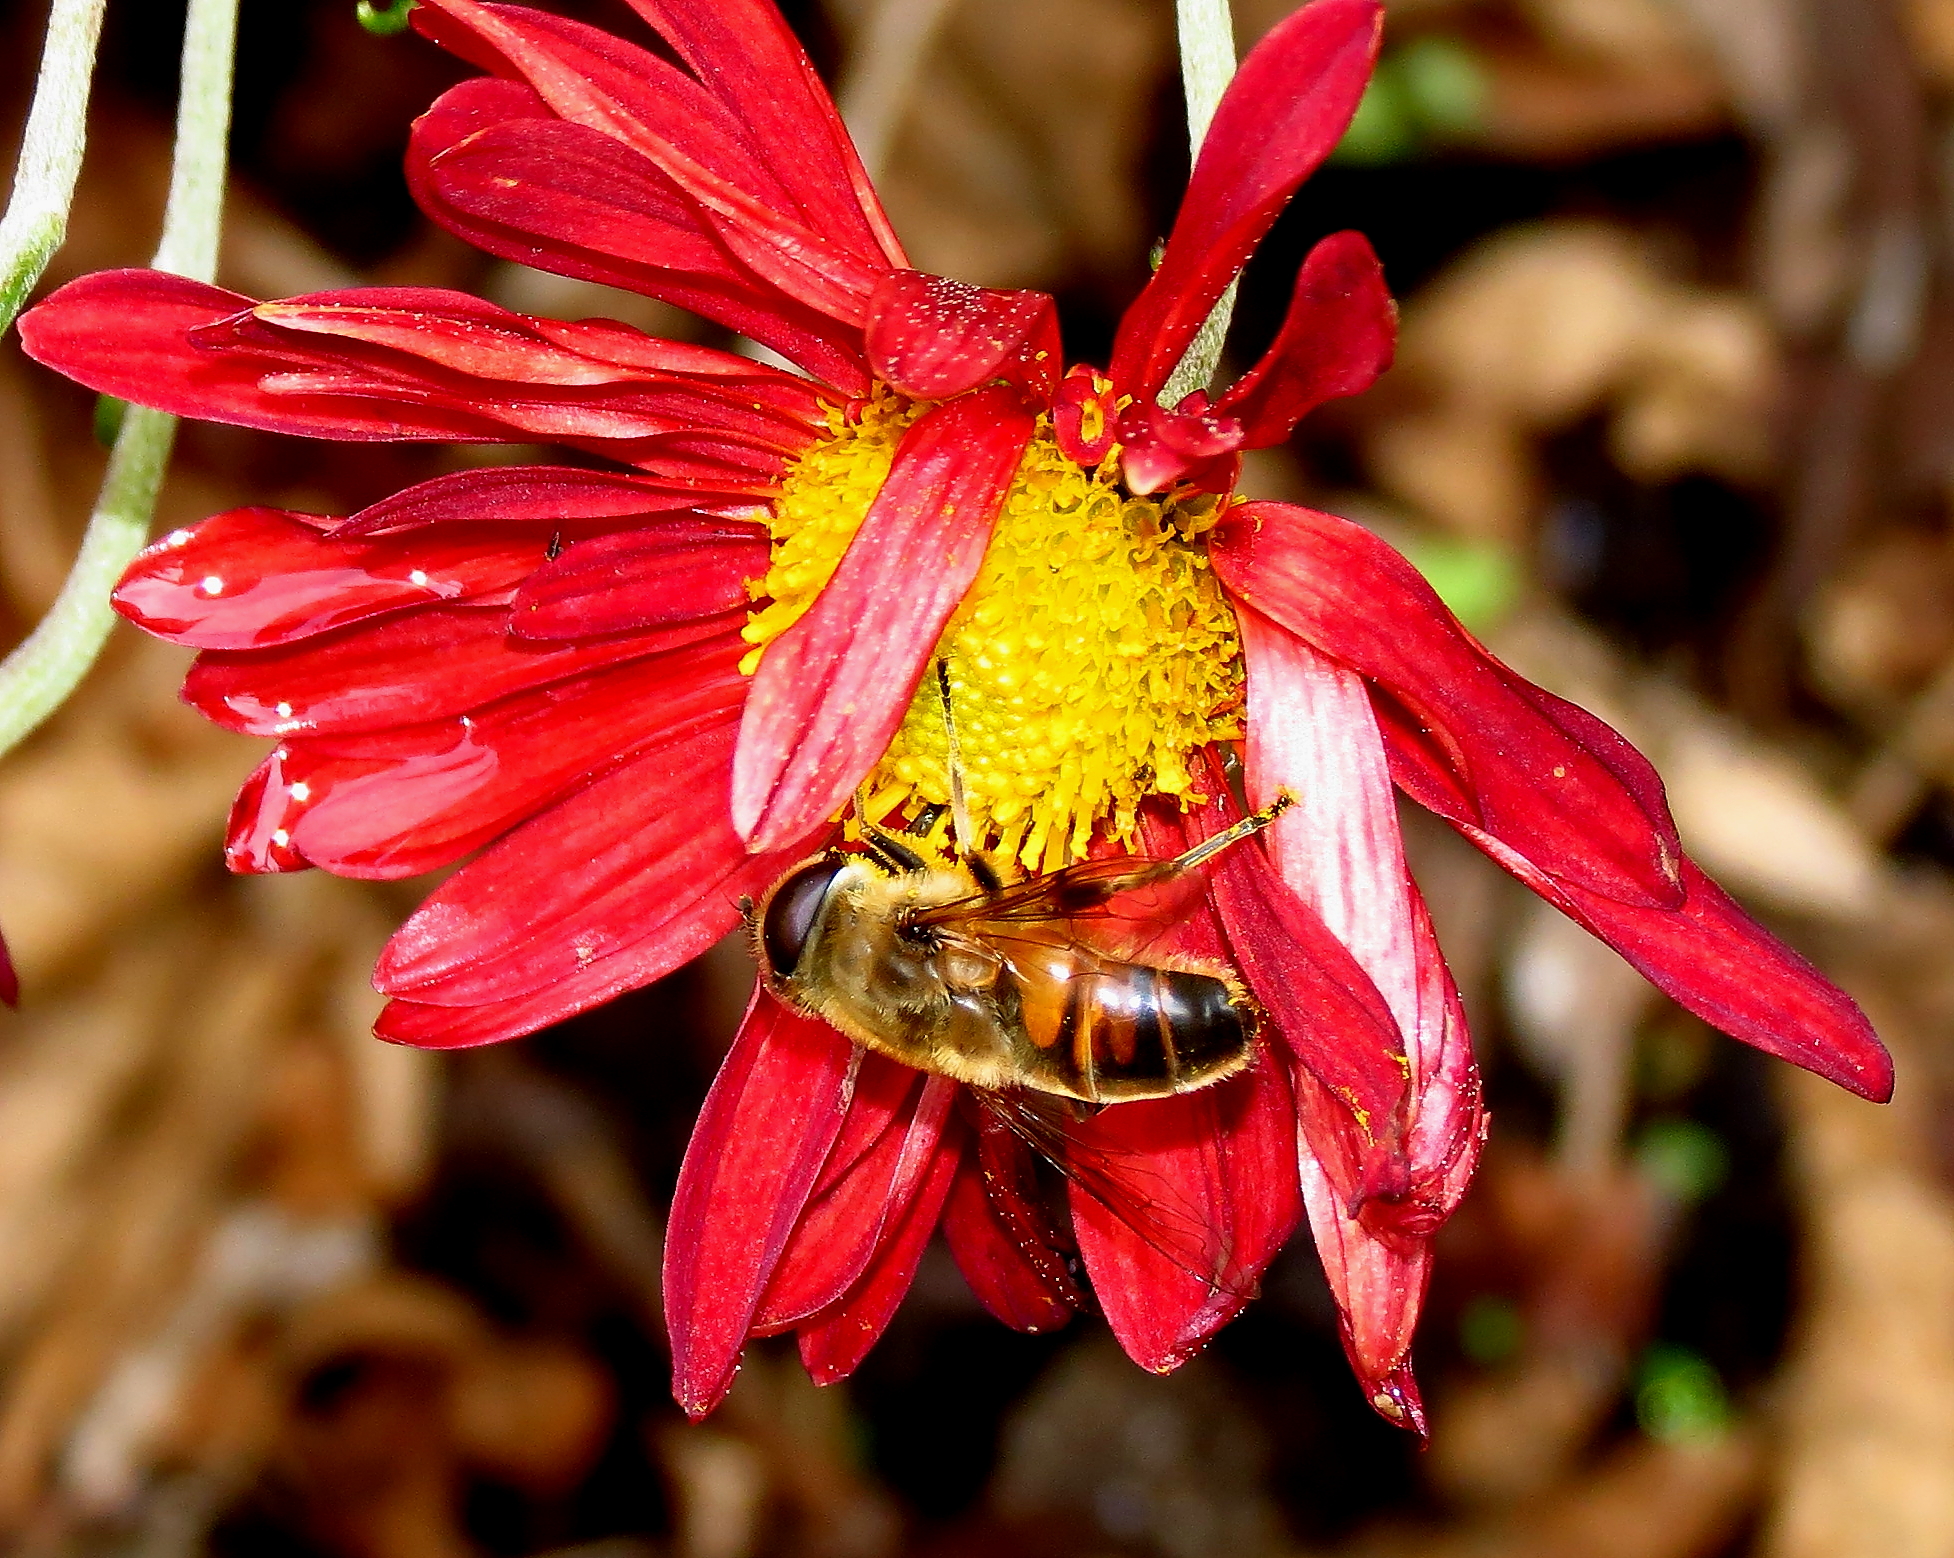
nature, blossom, plant, photography, leaf, flower, petal, pollen, red, insect, macro, autumn, botany, flora, invertebrate, wildflower, close up, animals, bee, naturaleza, nectar, ggl1, gaby1, xovesphoto, animales, gphoto, canonsx40hs, macro photography, flowering plant, honey bee, land plant, membrane winged insect